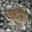
Label: frog